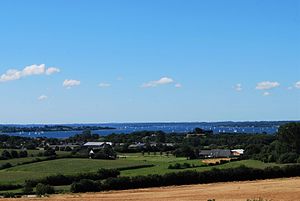
Flensborg Fjord
Flensborg Fjord, set fra Smøl Vold, Broagerland
Flensborg Fjord er Tysklands nordligste og Danmarks sydligste fjord, og derved danner fjorden en del af grænsen mellem Tyskland og Danmark. Fjordens vestlige ende markerer Østersøens vestligste punkt.